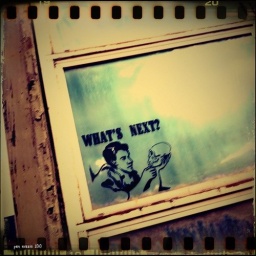
Found this on a window in an abandoned building on 33rd and Osage in Denver